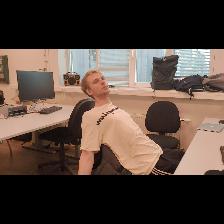
Label: Human